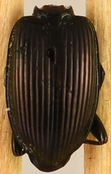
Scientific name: Pterostichus trinarius
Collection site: Blandy Experimental Farm NEON (BLAN), plot BLAN_007